Kidney stone disease

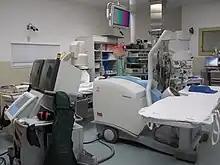
A lithotriptor machine with a mobile fluoroscopic system ("C-arm") is seen in an operating room; other equipment is seen in the background including an anesthesia machine.

People with certain rare inborn errors of metabolism have a propensity to accumulate crystal-forming substances in their urine. For example, those with cystinuria, cystinosis, and Fanconi syndrome may form stones composed of cystine. Cystine stone formation can be treated with urine alkalinization and dietary protein restriction. People affected by xanthinuria often produce stones composed of xanthine. People affected by adenine phosphoribosyltransferase deficiency may produce 2,8-dihydroxyadenine stones, alkaptonurics produce homogentisic acid stones, and iminoglycinurics produce stones of glycine, proline, and hydroxyproline. Urolithiasis has also been noted to occur in the setting of therapeutic drug use, with crystals of drug forming within the renal tract in some people currently being treated with agents such as indinavir, sulfadiazine, and triamterene.